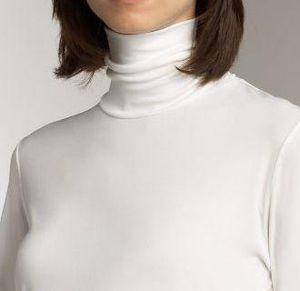
Un col roulé est un type de col ajusté qui se rabat et couvre le cou, c'est aussi le nom donné au vêtement unisexe se caractérisant par son haut col roulé.